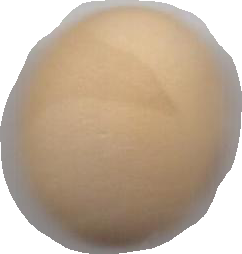
Variety: Grobogan